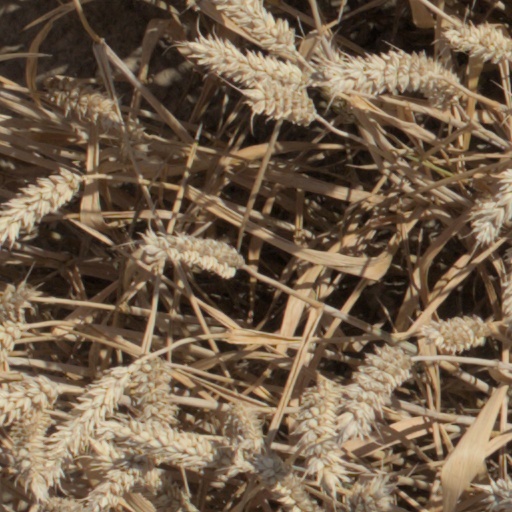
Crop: wheat